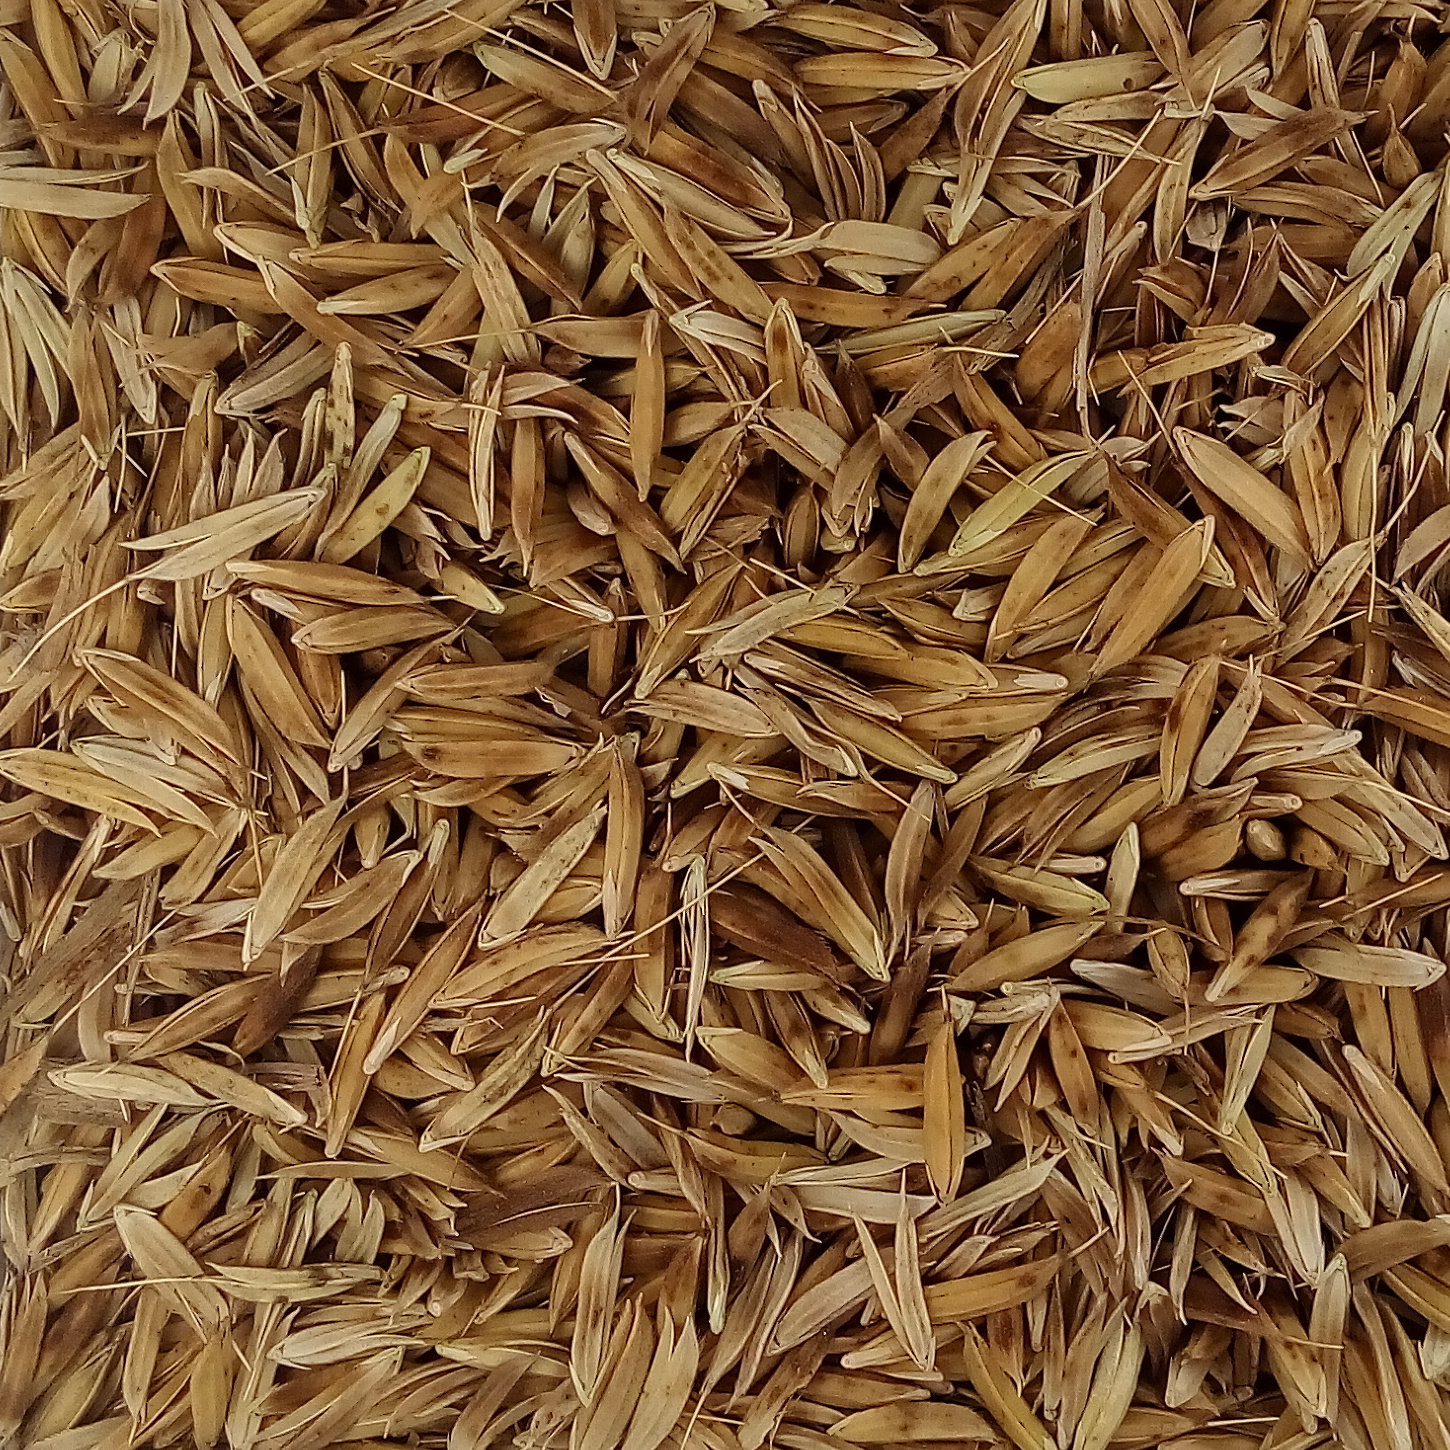
Rice seed variety: DHBT_3